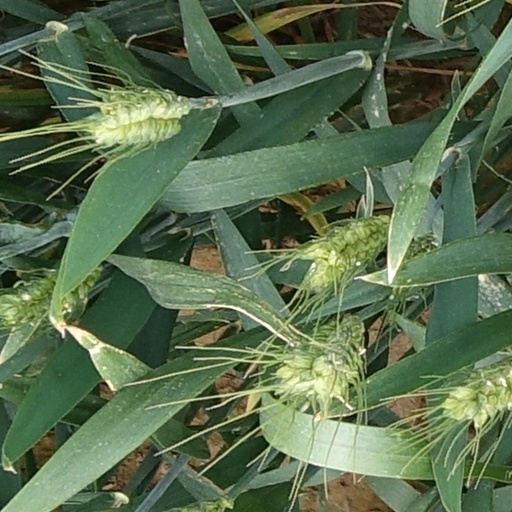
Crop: wheat